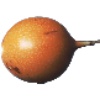
Label: Granadilla 1